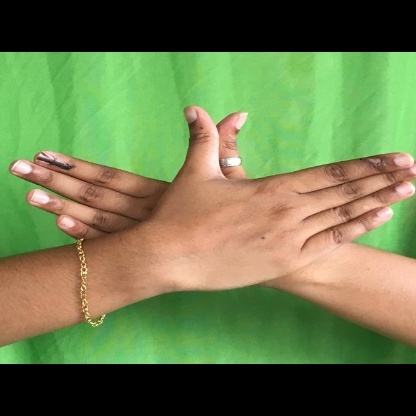
Mudra: Garuda